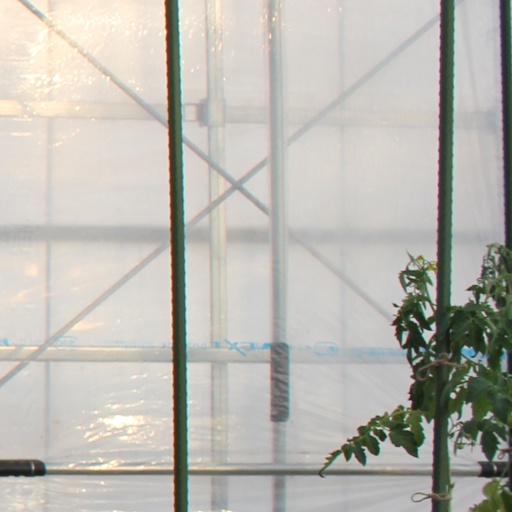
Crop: tomato